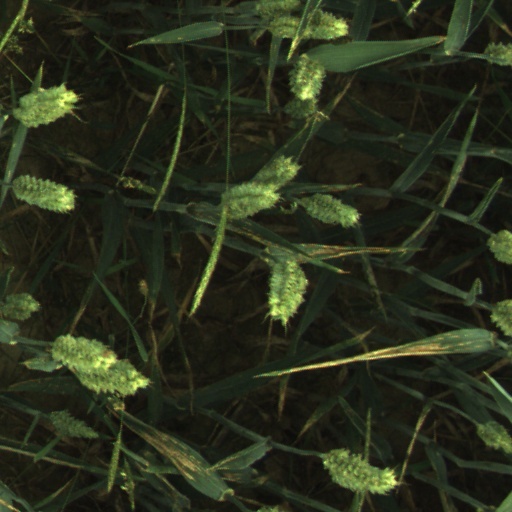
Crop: wheat